Kevin Großkreutz

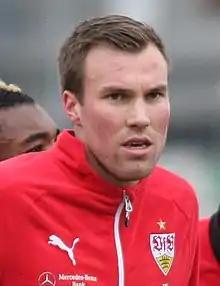
Großkreutz with VfB Stuttgart in 2016

Kevin Großkreutz (born 19 July 1988) is a semi-retired German professional footballer who plays as a right back and winger for Westfalenliga 2 club Wacker Castrop.